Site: saxony
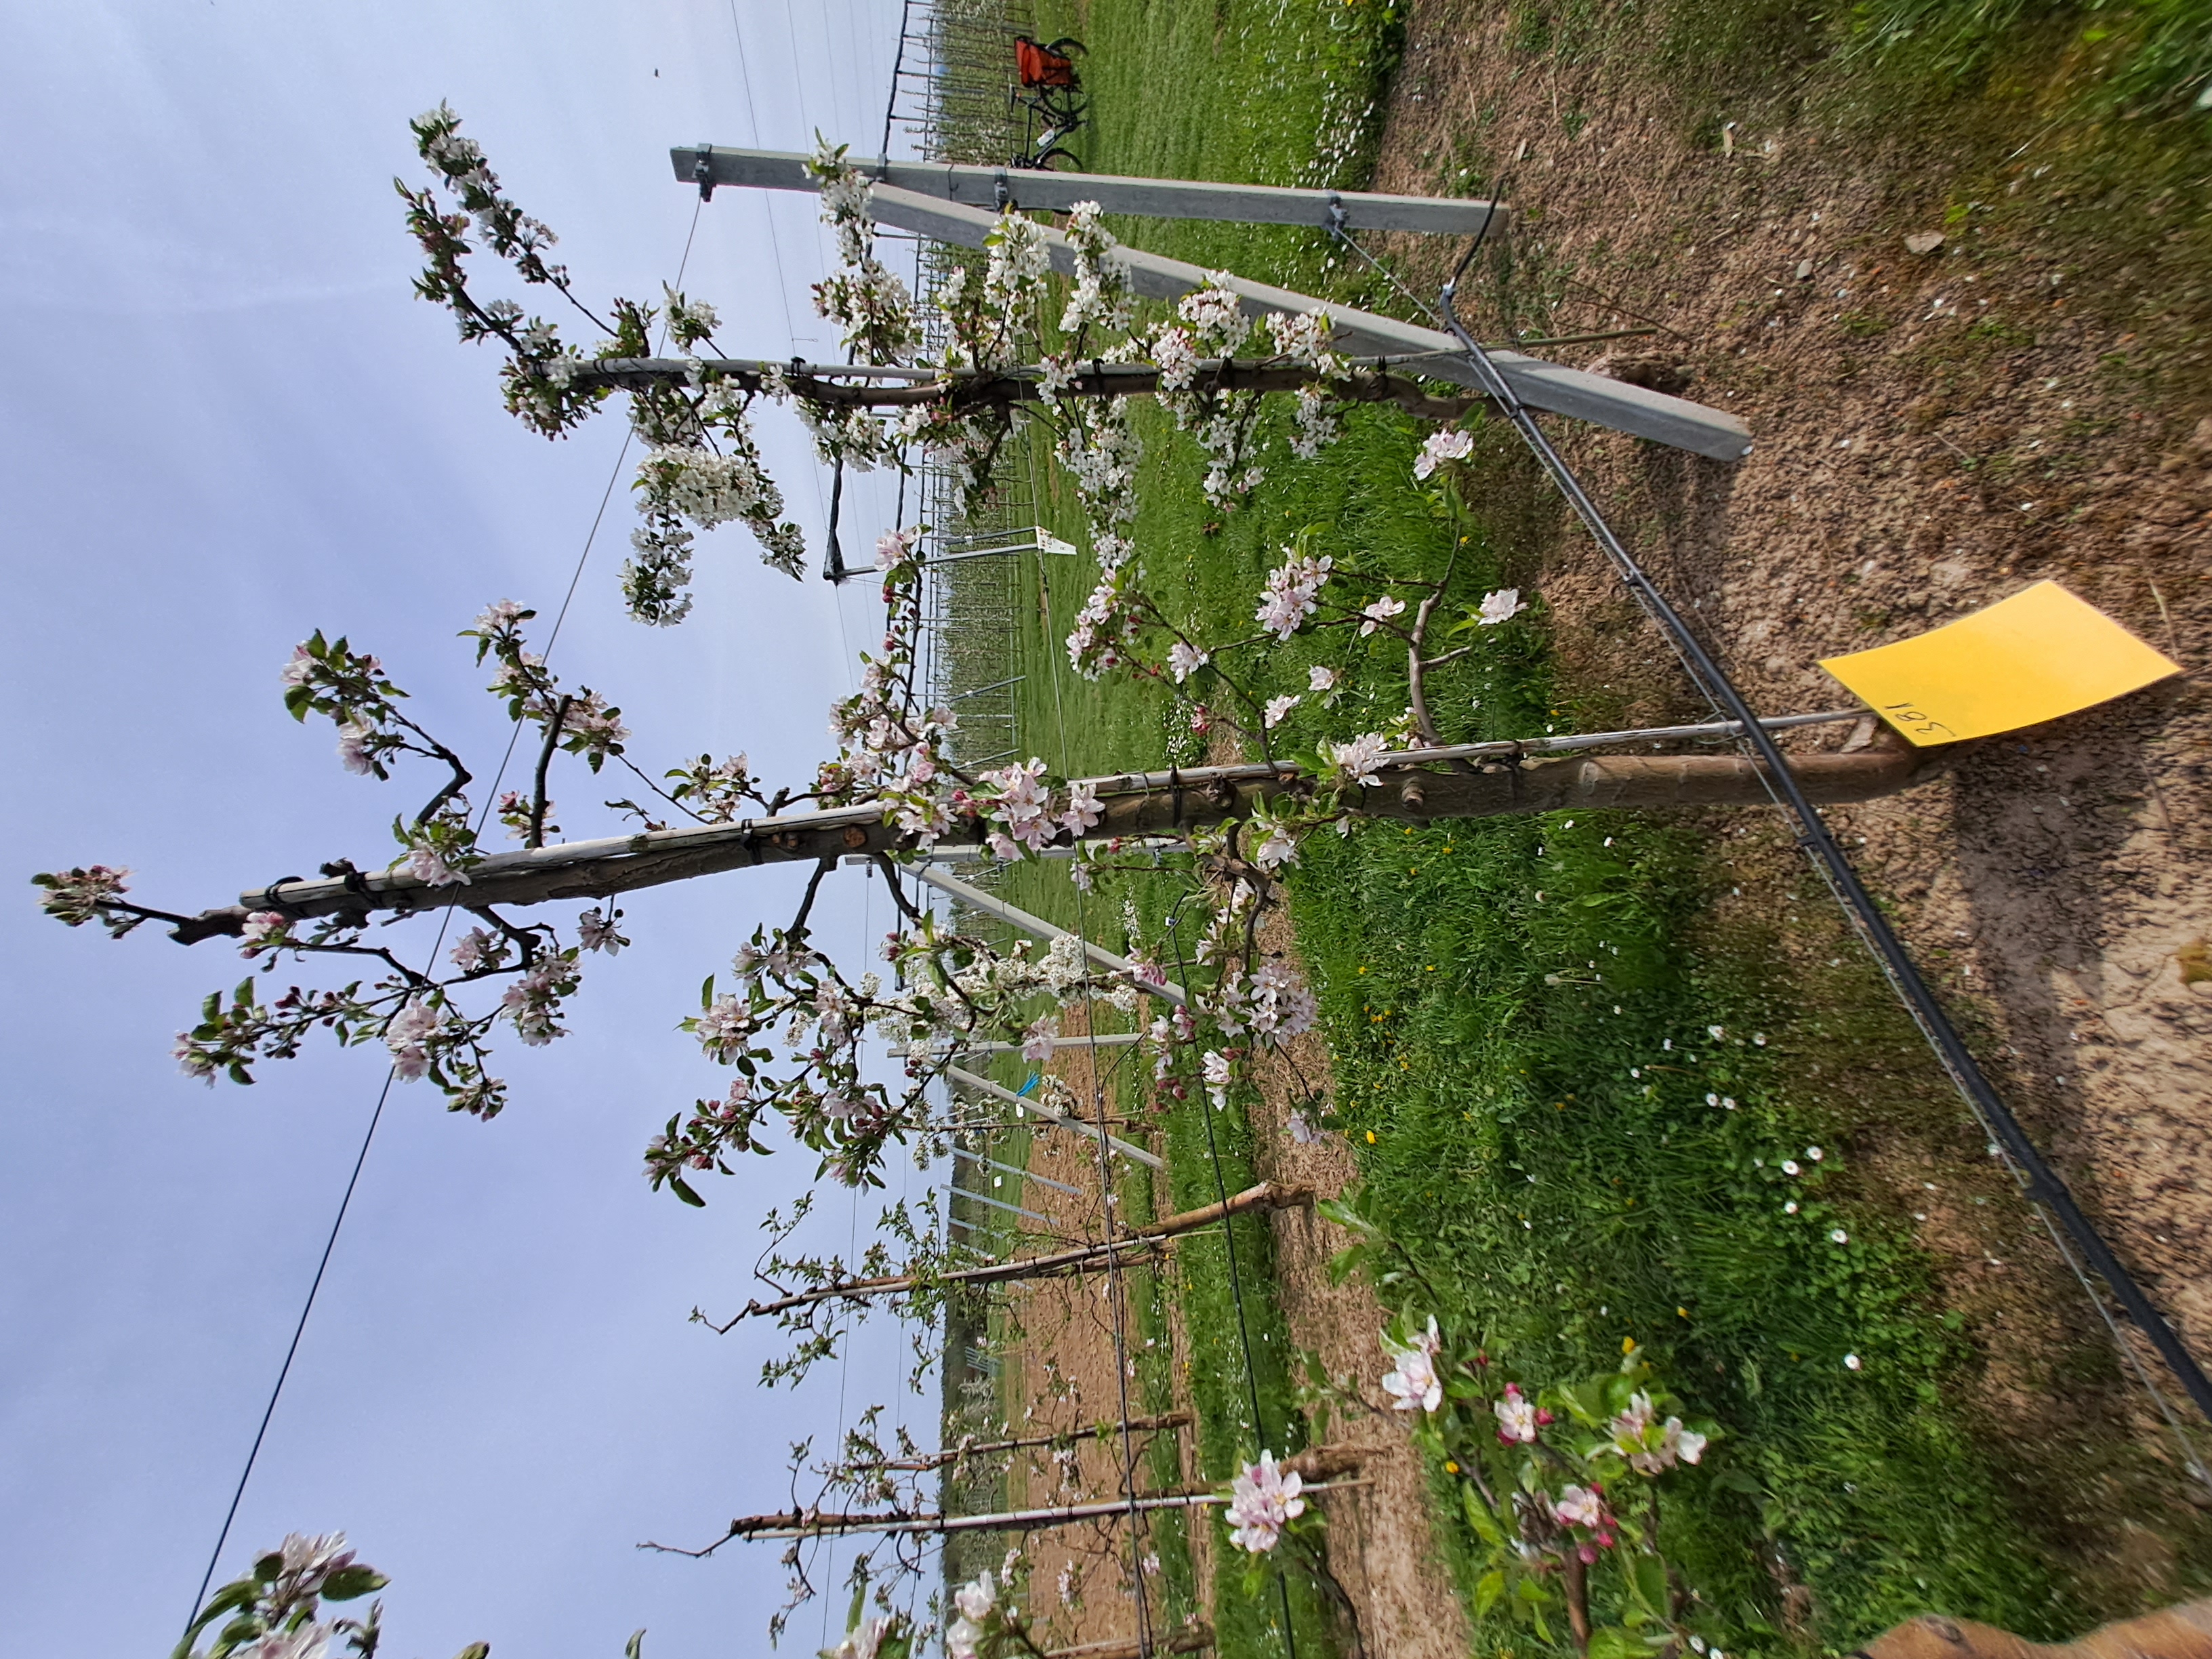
Growth stage (BBCH 65): Flowering